Teide

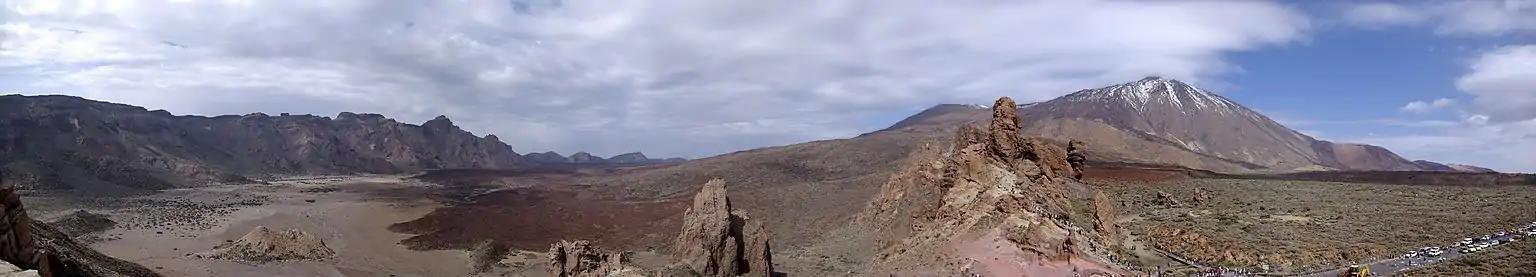
Panorama of Teide from Los Roques de Garcia

Before reliable measurements were available, Teide was considered by Europeans to be the highest mountain on Earth for a long time. With a height of , it is the highest point in Spain and the Atlantic Ocean. If it is measured from the ocean floor, it surpasses , making it the third highest volcanic structure in the world after Mauna Loa and Mauna Kea, both on the island of Hawaii.